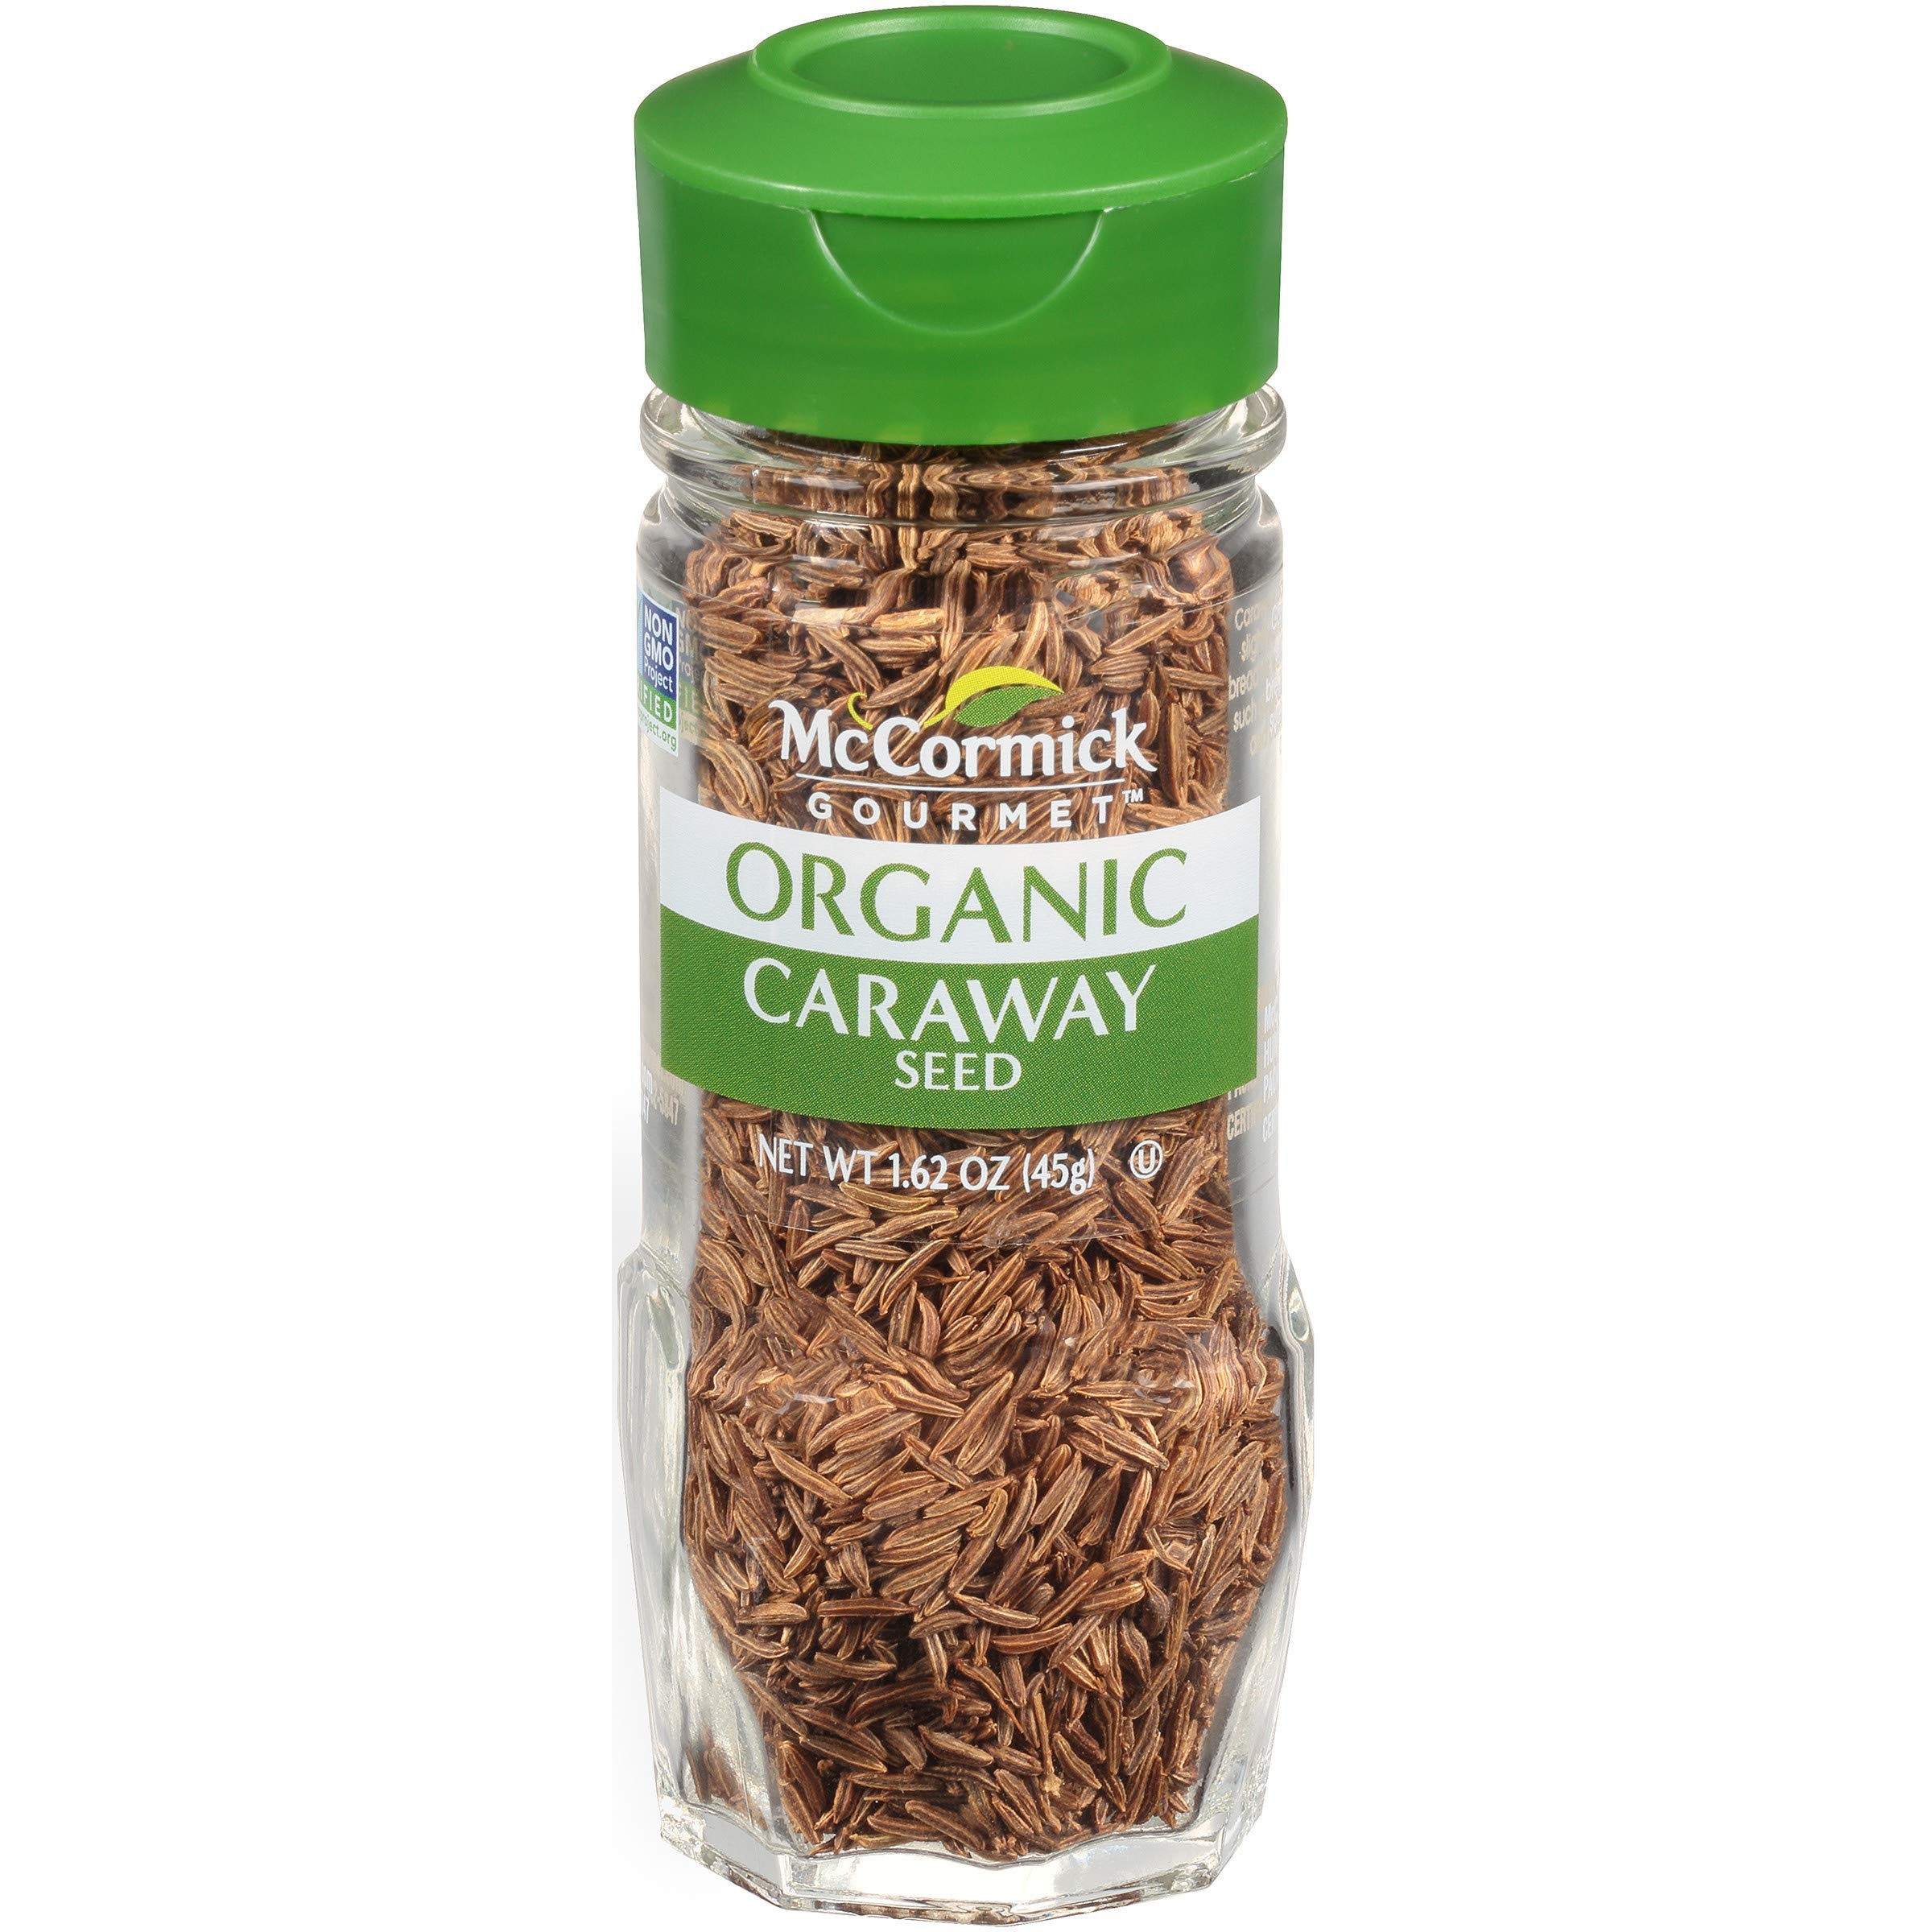
Item Name: McCormick Gourmet Organic Caraway Seed, 1.62 Oz
Bullet Point 1: McCormick Gourmet Organic Caraway Seed imparts a warm, slightly biting taste
Bullet Point 2: Our sourced caraway seed is certified Organic and non GMO
Bullet Point 3: Essential ingredient in homemade rye bread and soda bread
Bullet Point 4: Use in European dishes, including goulash, borscht and sauerkraut
Bullet Point 5: Livens up green beans, squash and root vegetables
Value: 1.62
Unit: Ounce

Price: 7.95